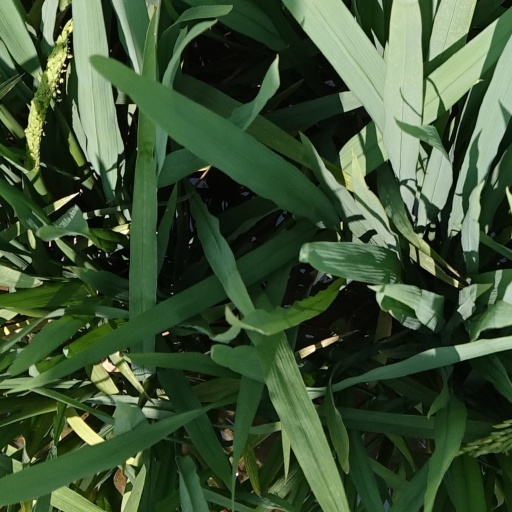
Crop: rice